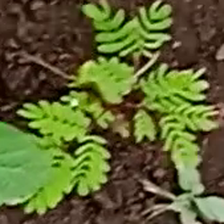
Weed species: Dwarf_cassia_(Chamaecrista pumila)